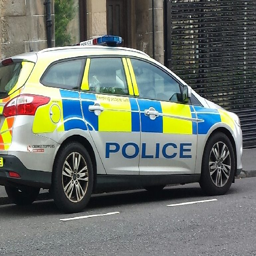
police accused of acting on behalf of aracist foreign government